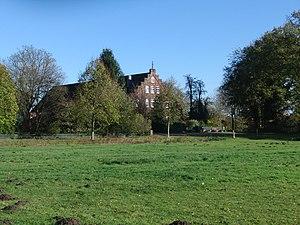
Sangenstedt est un quartier de Winsen dans l'arrondissement de Harburg, en Basse-Saxe. Le village est situé au sud de Hambourg et a été incorporé en 1972 dans le district de Winsen.